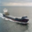
Label: ship